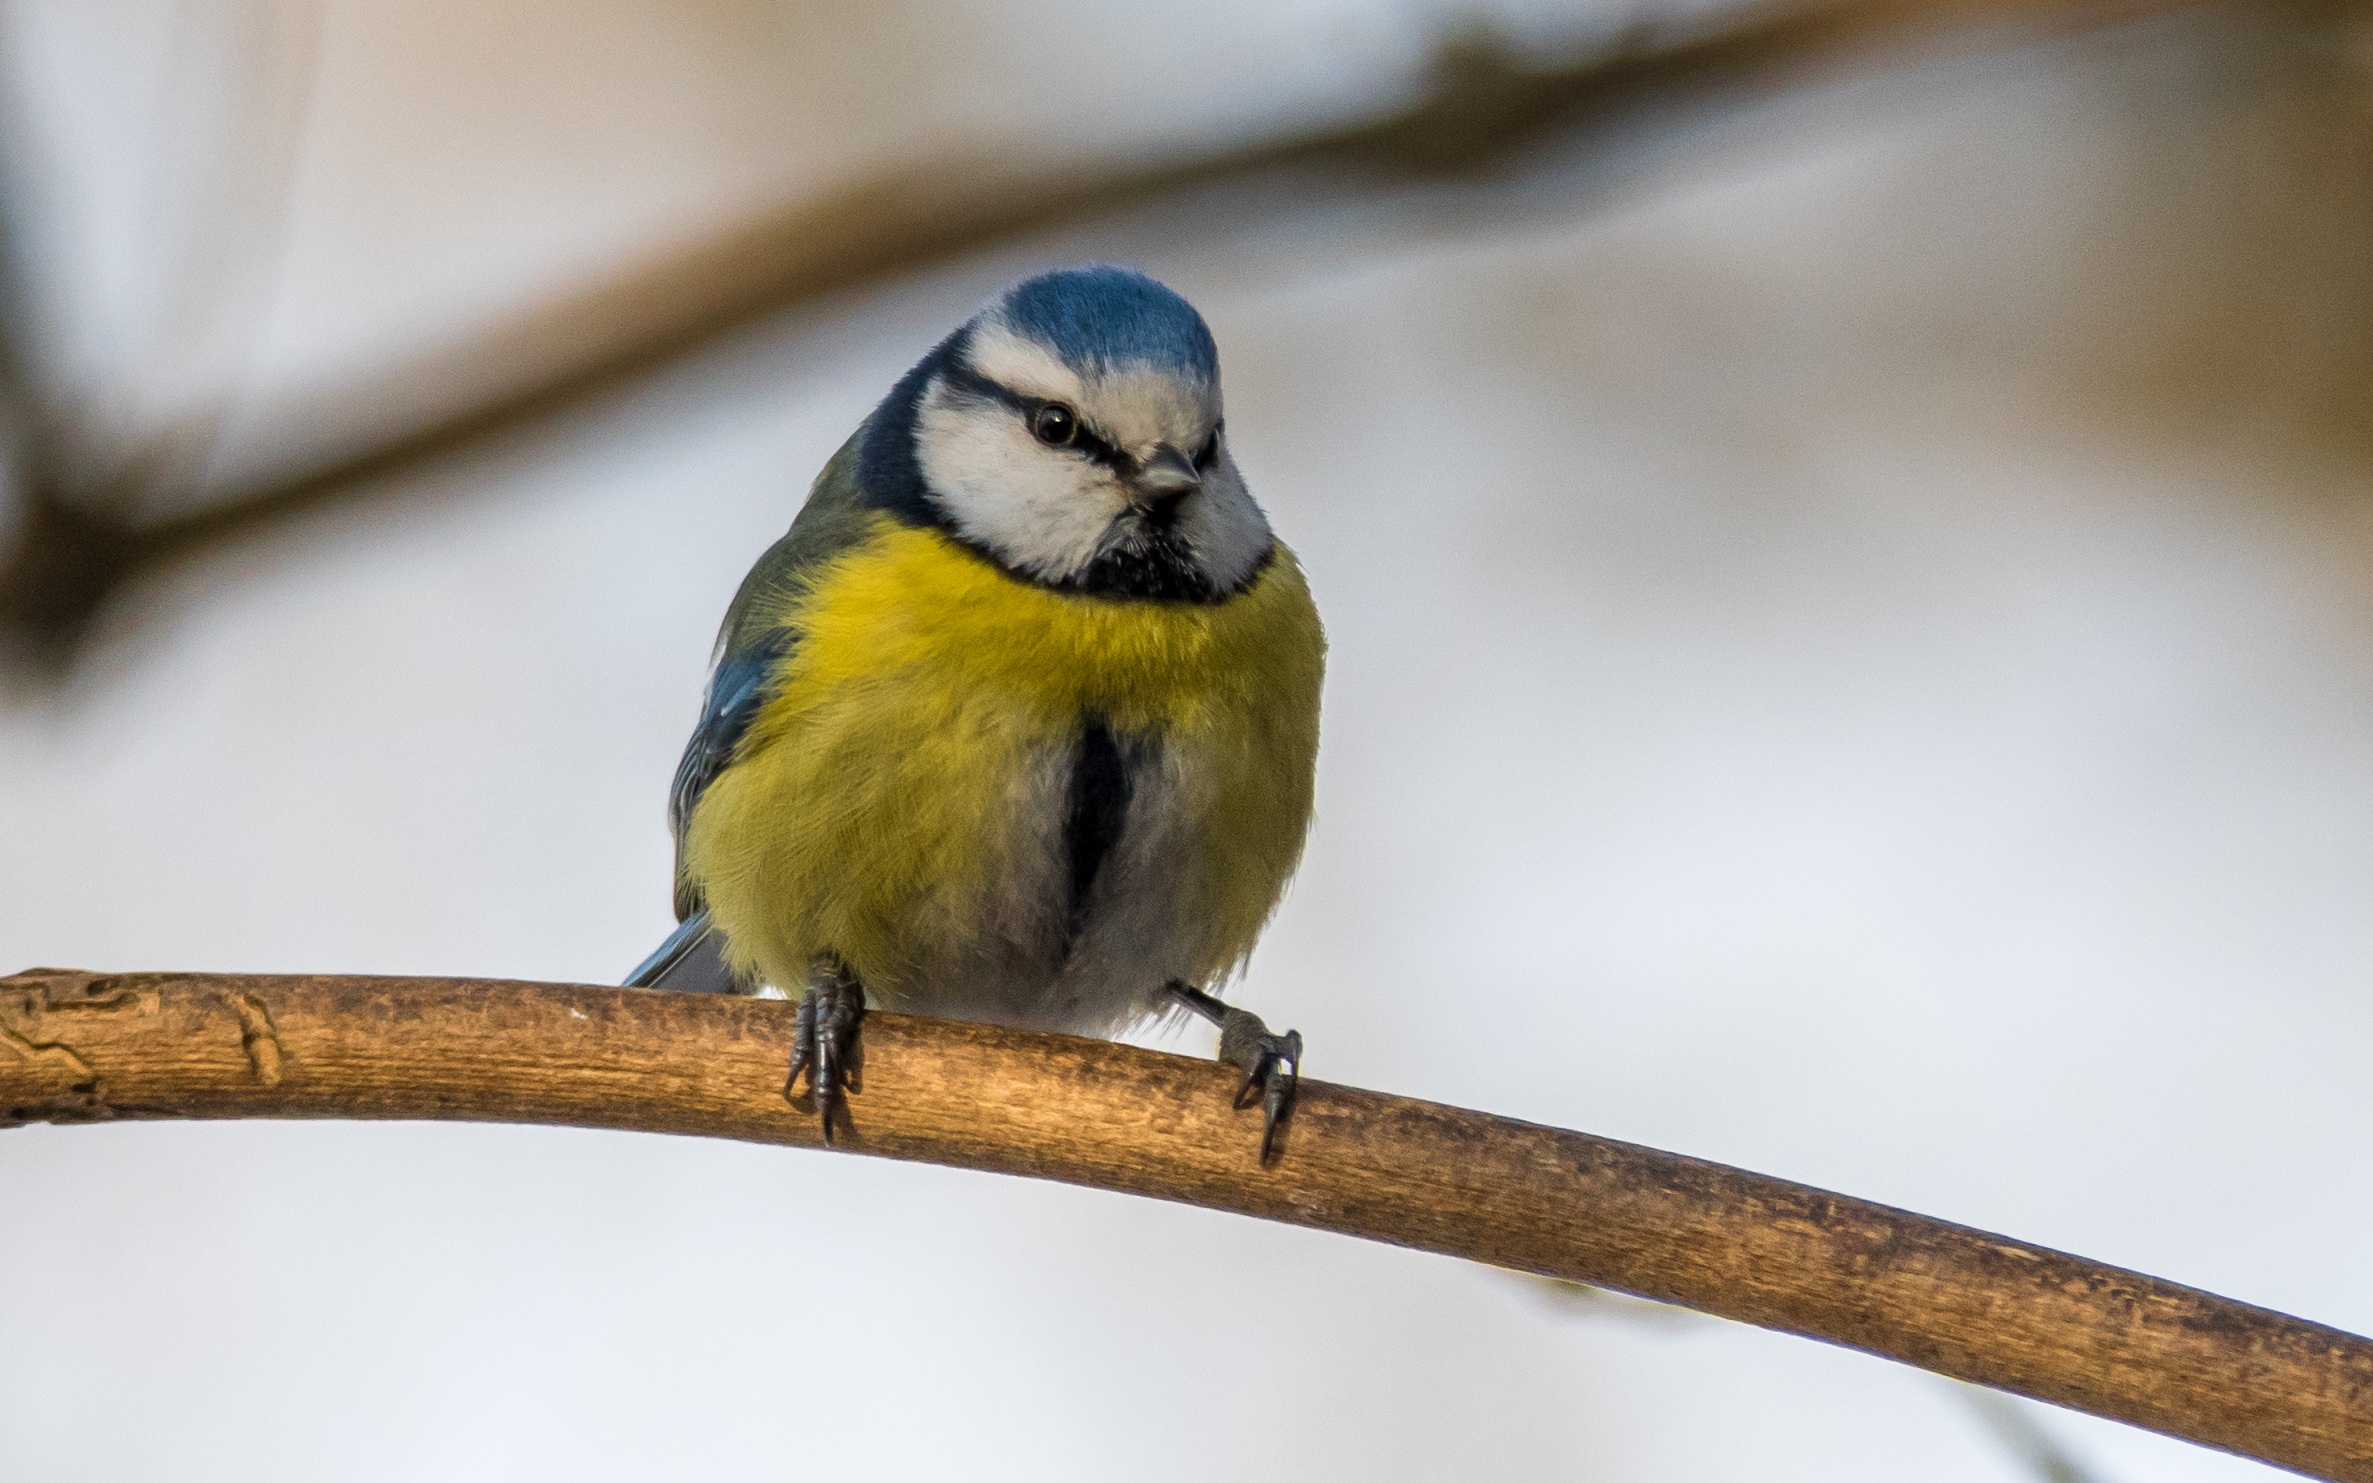
nature, branch, bird, cute, wildlife, singer, beak, small, yellow, fauna, close up, ornithology, background, vertebrate, sparrow, finch, tit, perched, chickadee, brambling, cyanistes caeruleus, a lone, old world flycatcher, perching bird, emberizidae